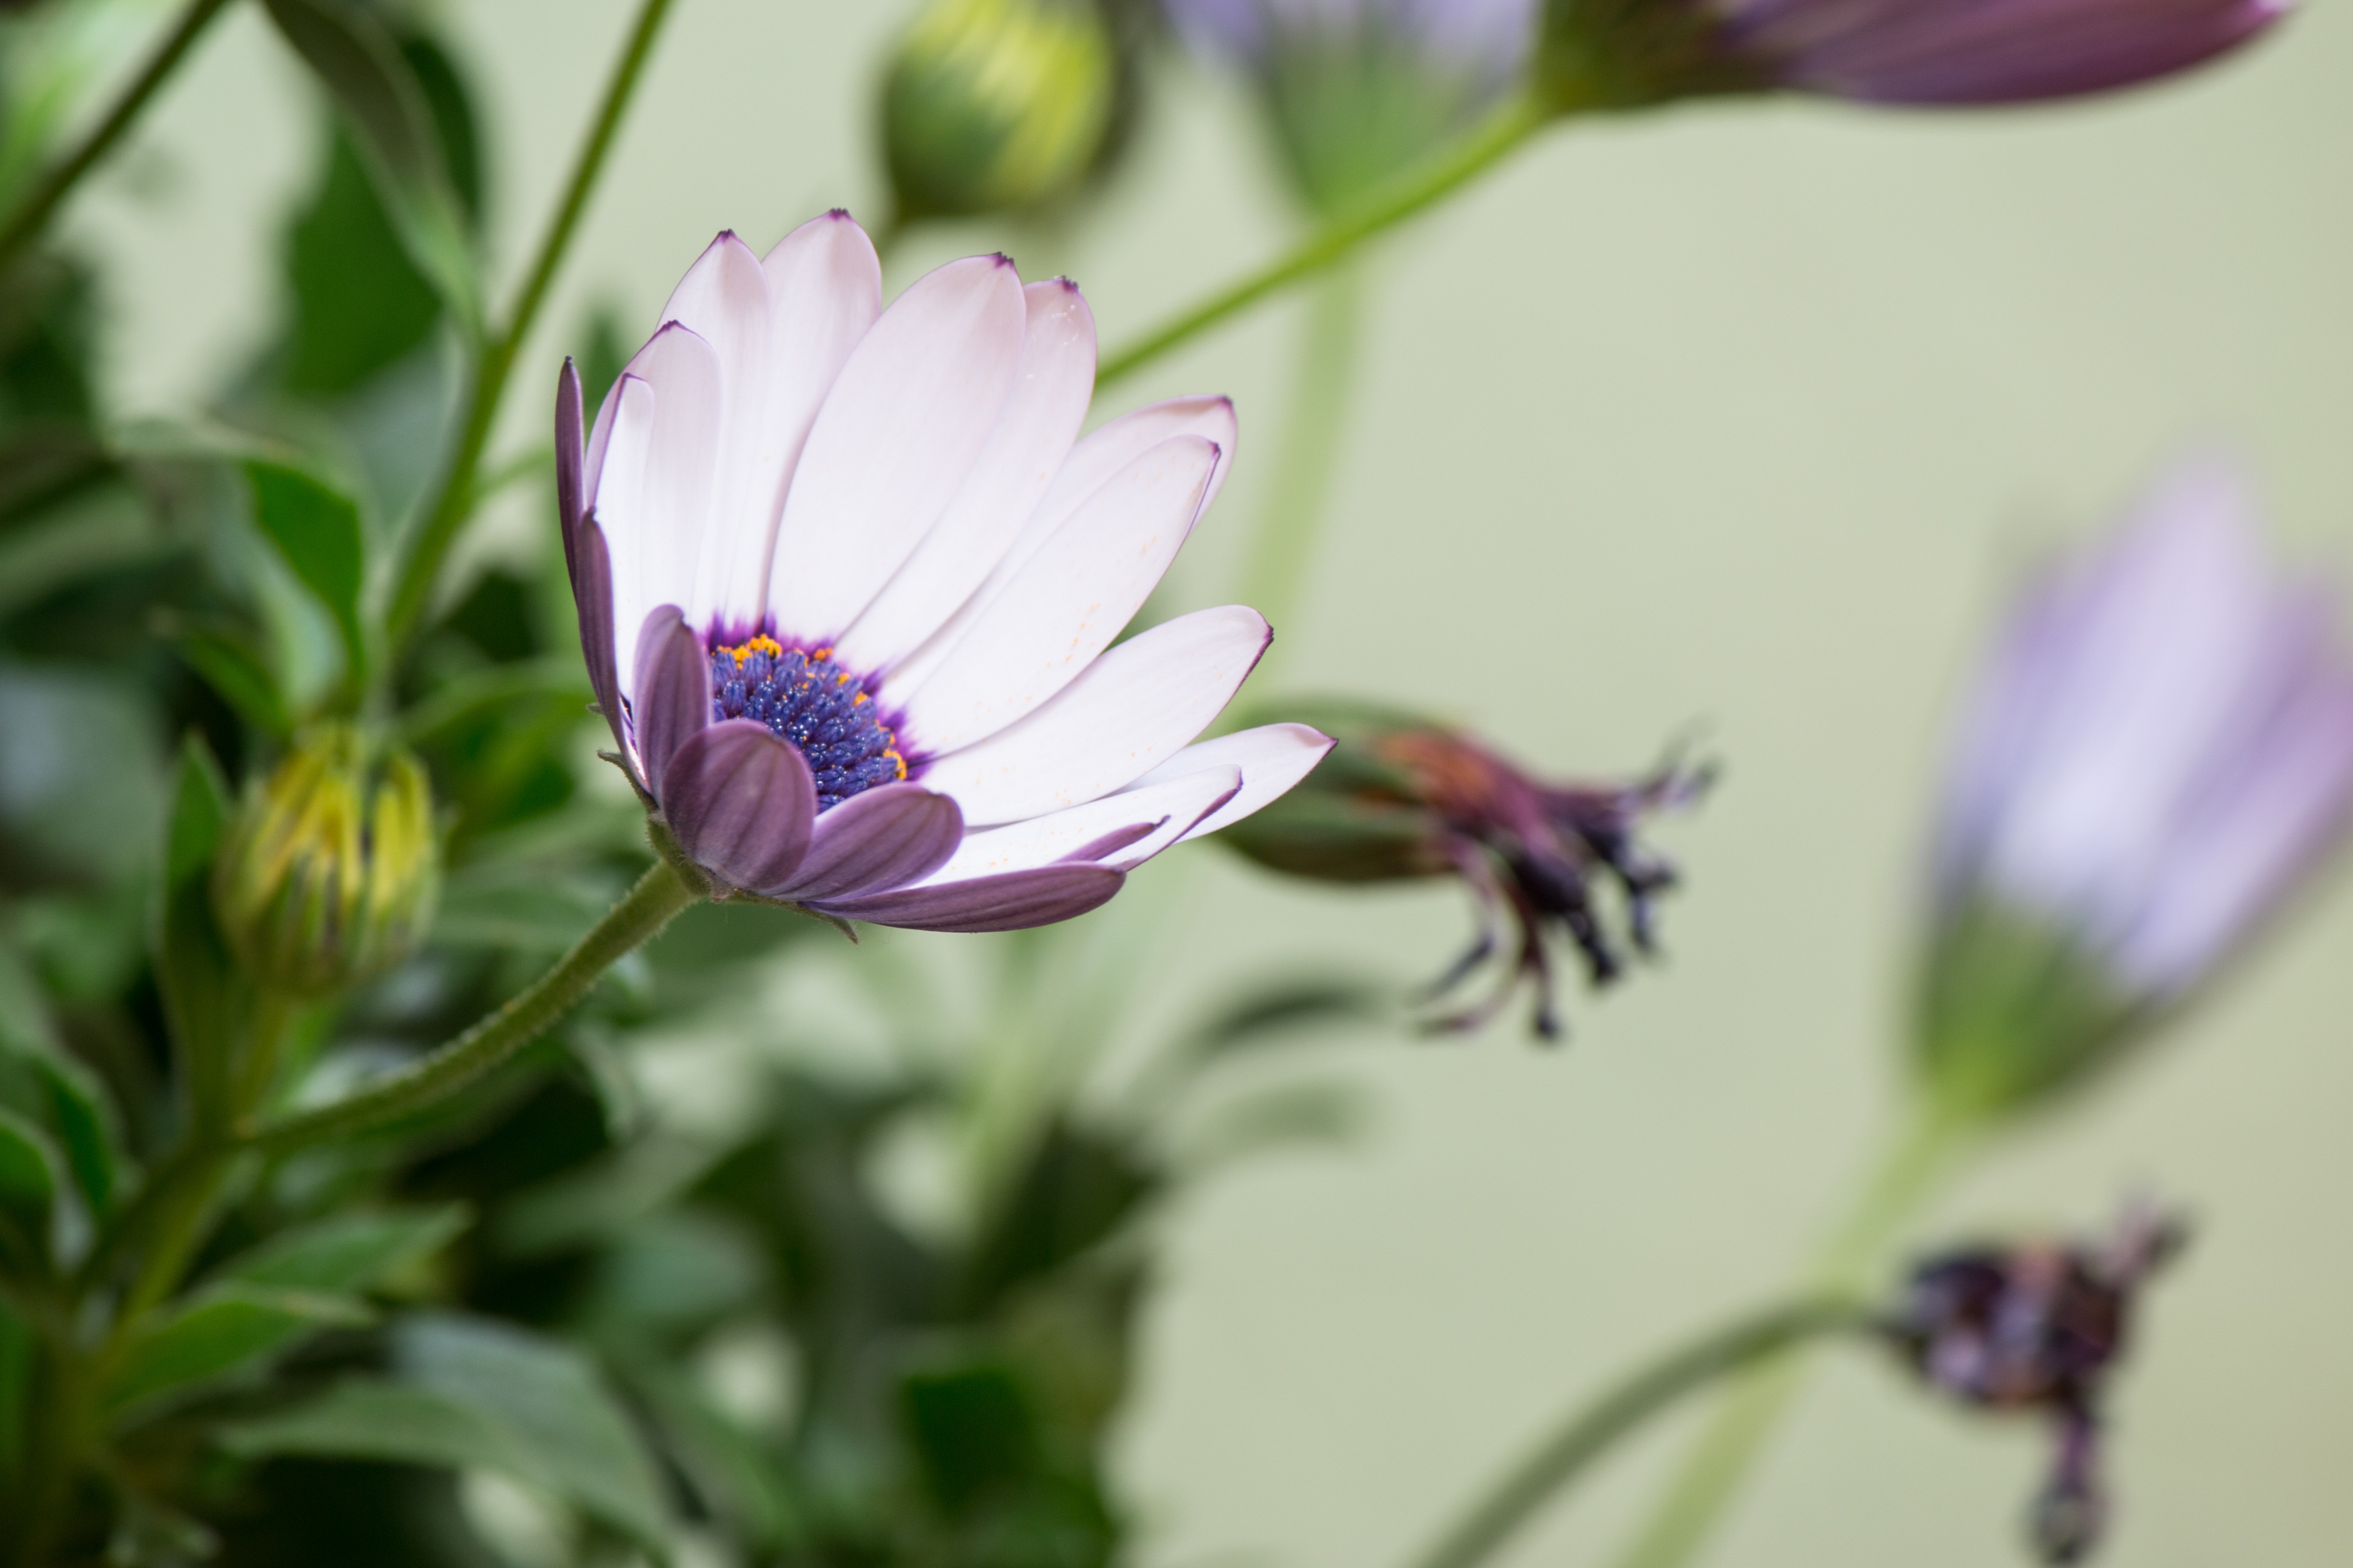
nature, blossom, plant, leaf, flower, petal, bloom, botany, blue, flora, wildflower, close up, violet, marguerite, macro photography, flowering plant, daisy family, cape basket, bornholm marguerite, flower white, osteospermum ecklonis, land plant